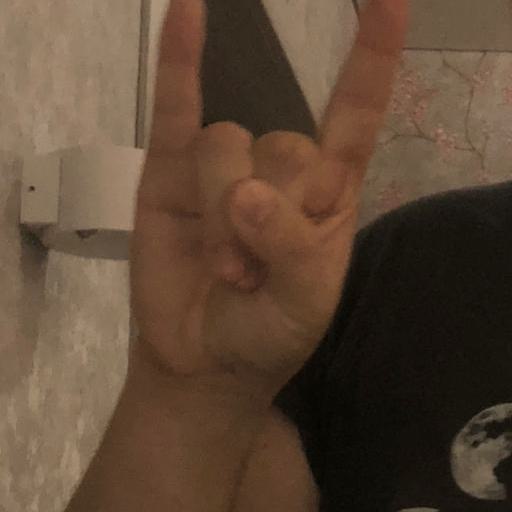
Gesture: rock